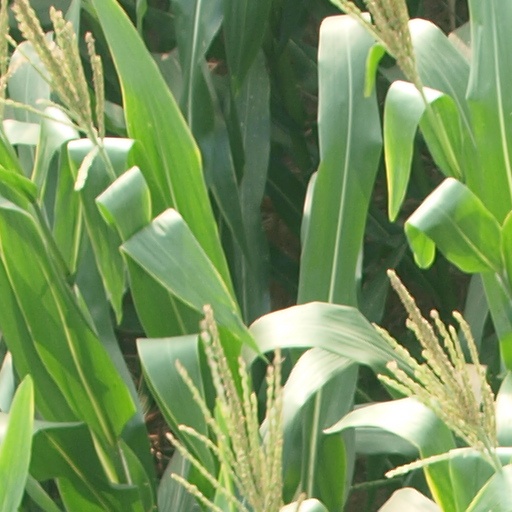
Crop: maize; corn